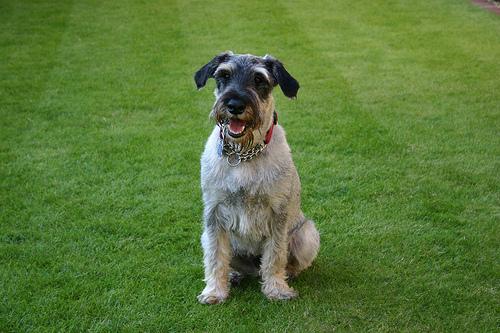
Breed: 220-n000053-standard_schnauzer